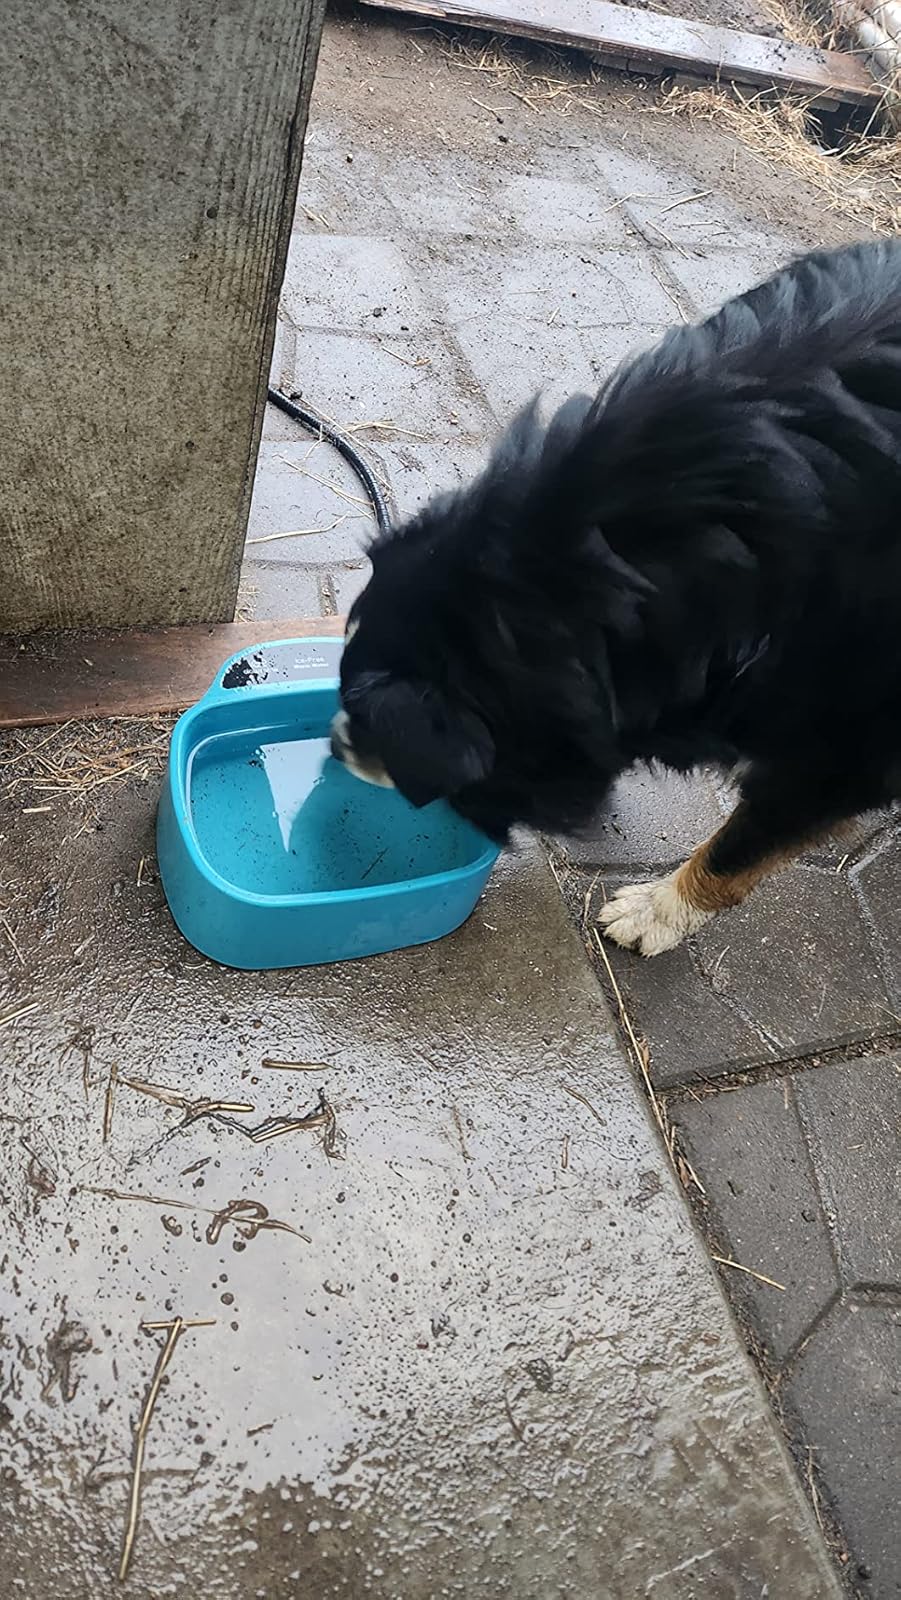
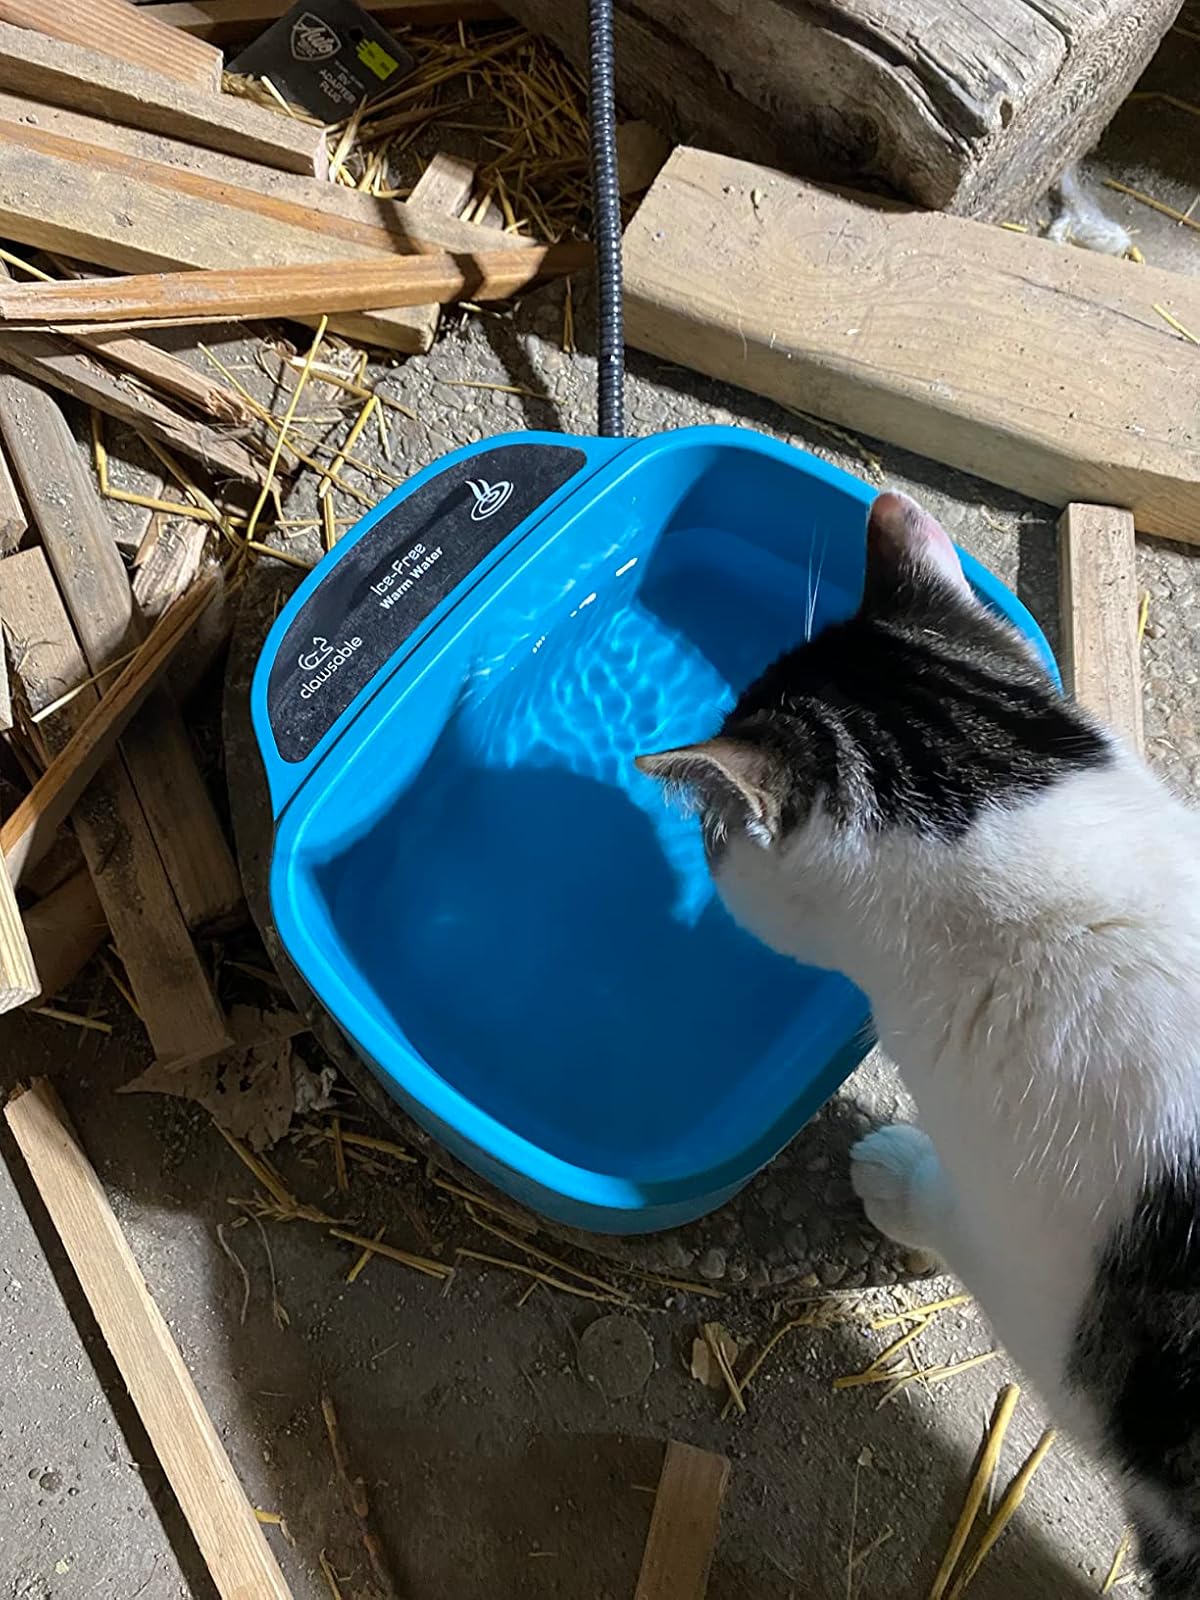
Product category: items_bowl
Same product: yes